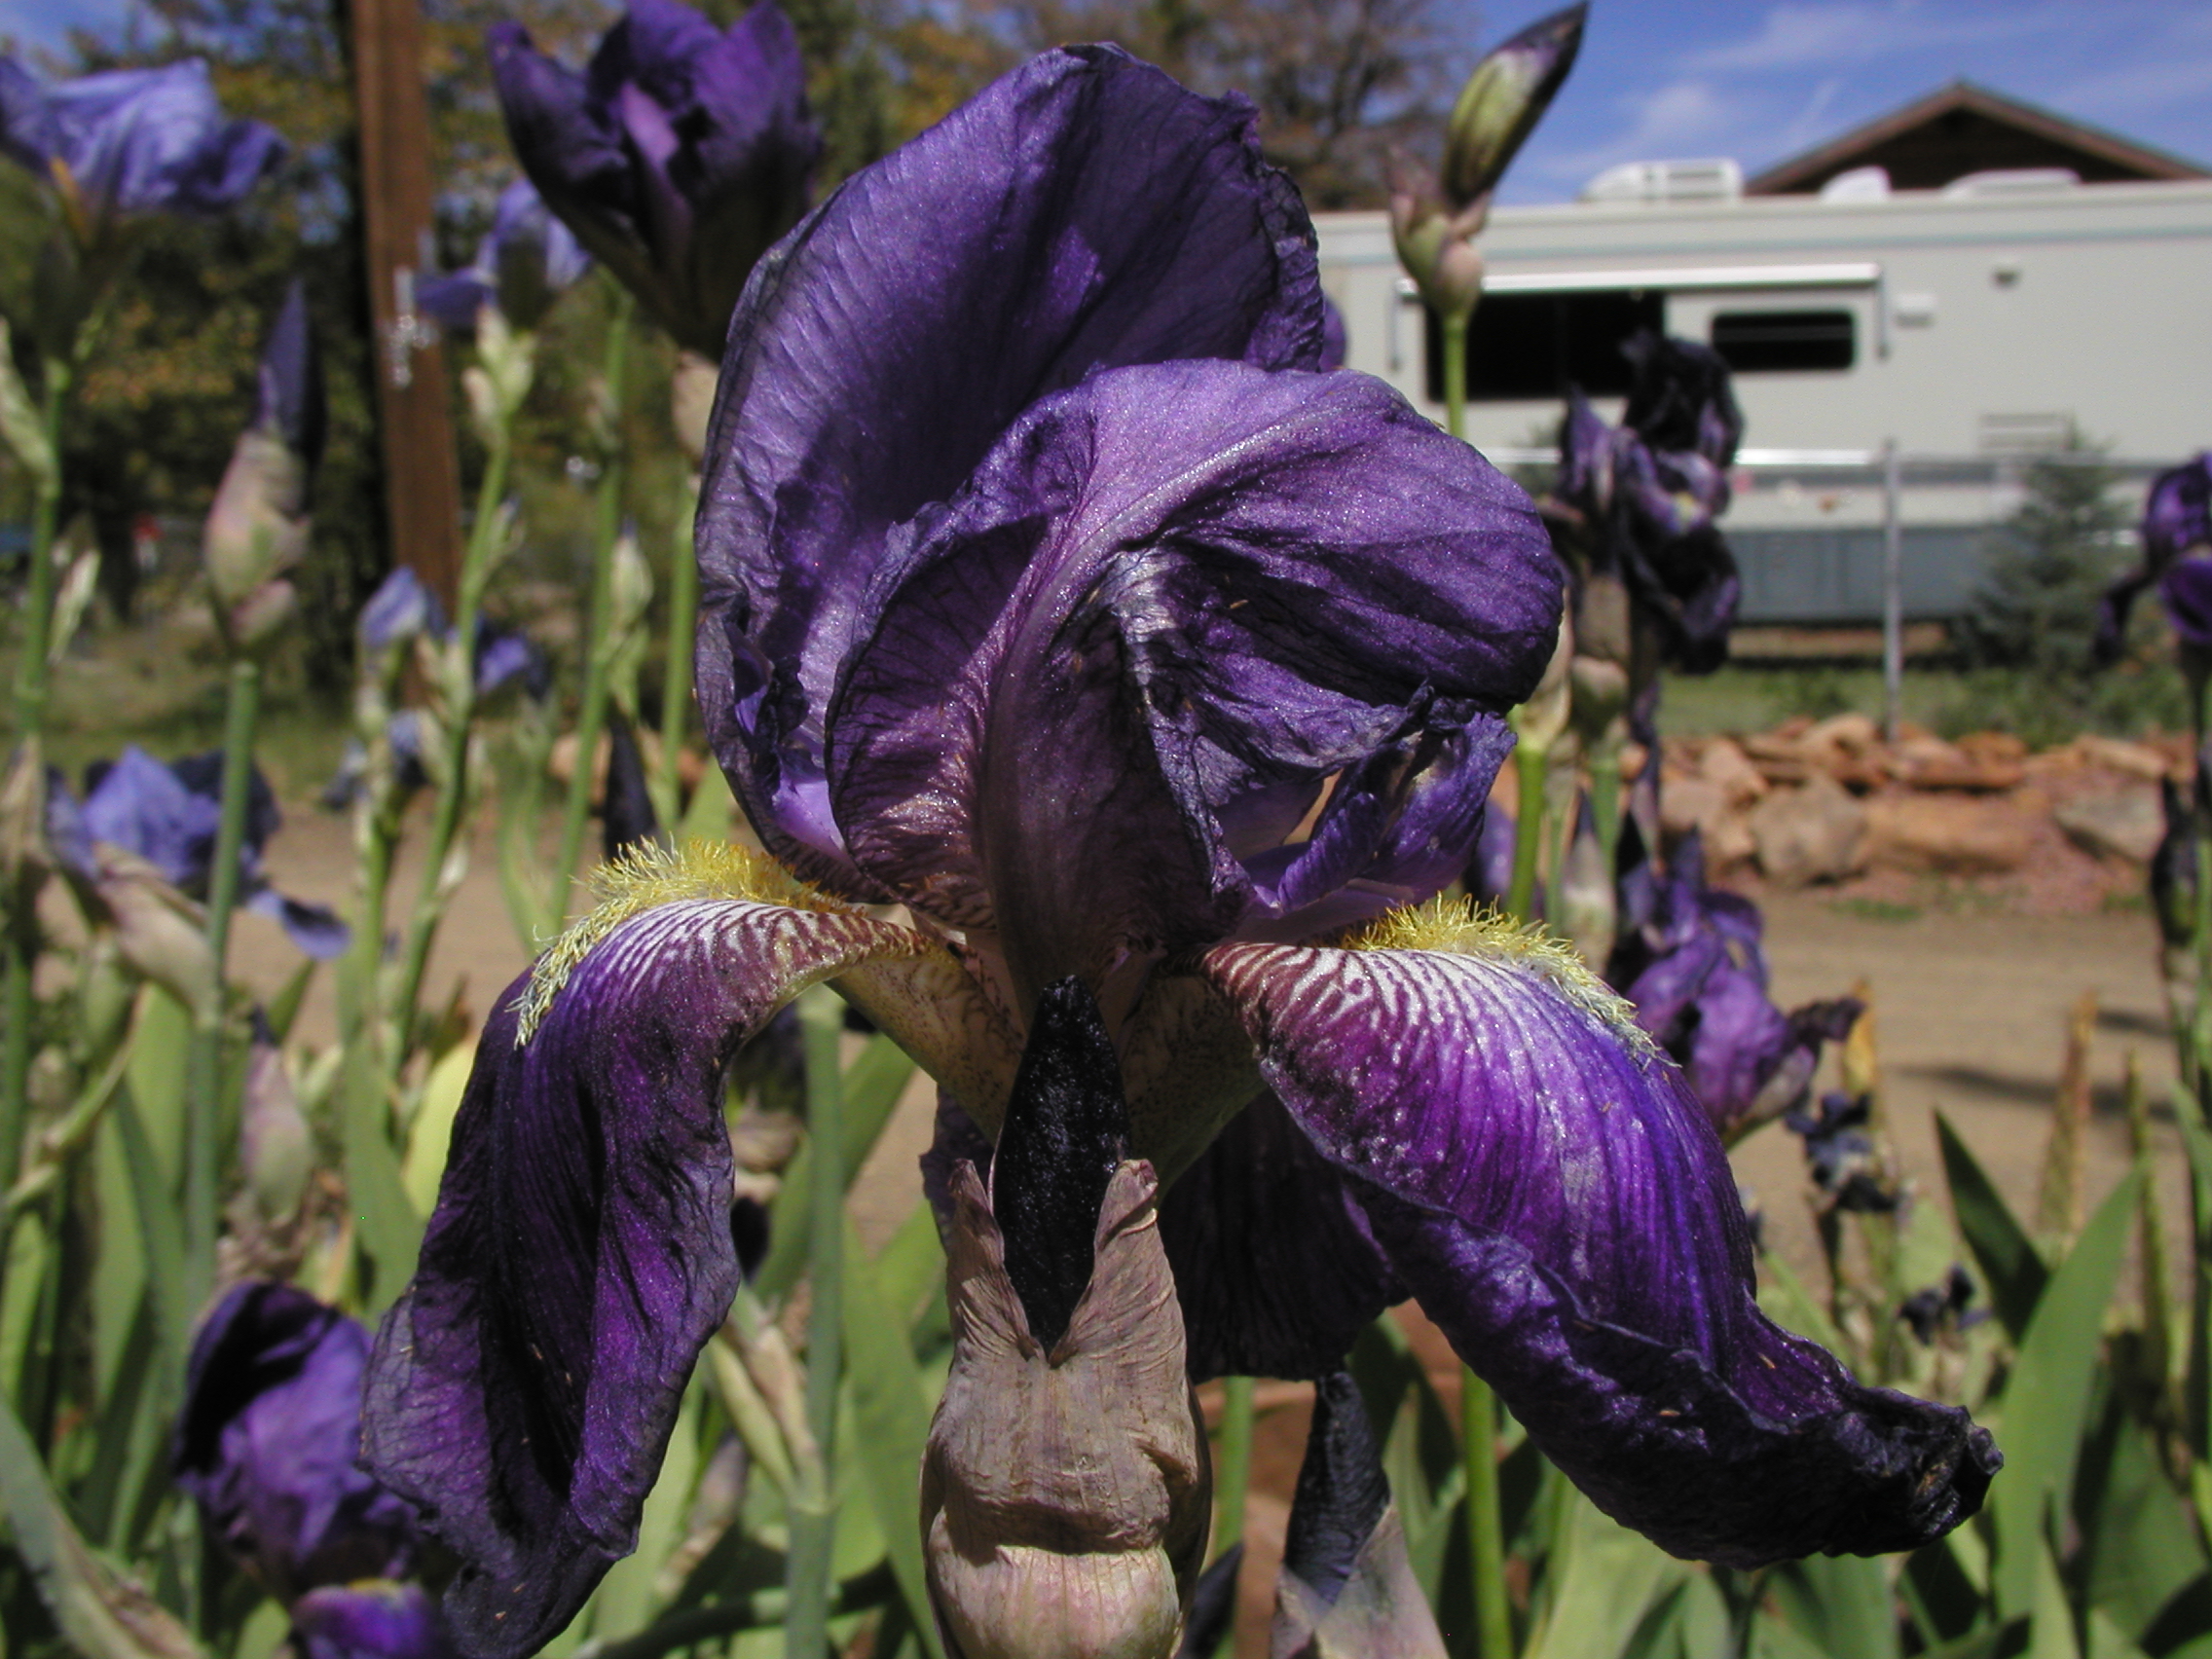
plant, flower, purple, botany, flora, iris, eye, organ, strawberryaz, flowering plant, land plant, iris family